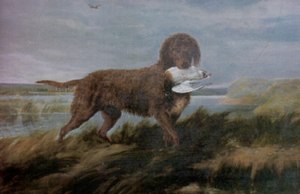
Spaniel / Racer / Uddød
Spaniel tilhører en undergruppe med hunde som bliver avlet som apporterende jagthunde, men som oprindelig var såkaldte stødende jagthunde af setter typen. Flere racer regnes også primært som stående jagthunde, og bliver derfor listet blandt disse af FCI. Nogen racer fungerer imidlertid kun som selskabshunde i dag, og listes derfor blandt disse.